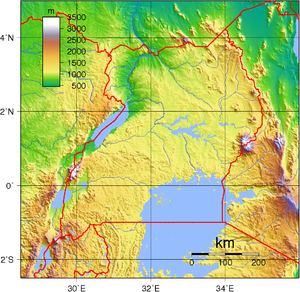
La frontière entre l'Ouganda et le Kenya est la frontière séparant l'Ouganda et le Kenya.
La frontière entre l'Ouganda et la Tanzanie est une frontière internationale continue longue de 396 kilomètres séparant l'Ouganda et la Tanzanie en Afrique de l'Est.